Siege of Marawi

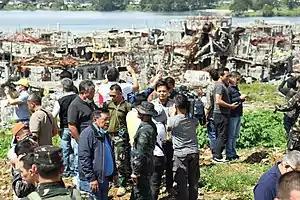
Lanao del Sur government officials visit the so-called "Ground Zero" or "Main Battle Area" in Marawi for the first time following the end of the conflict.

The police chief of Malabang, Romeo Enriquez, whose beheading was cited by Duterte as one of the bases for his declaration of martial law in a speech on May 24, 2017, was later found to be alive. The police officer actually killed was identified by the ARMM PNP as Senior Inspector Freddie Solar, a former police chief of Malabang and member of the Drug Enforcement Unit of the Lanao del Sur Provincial Police.